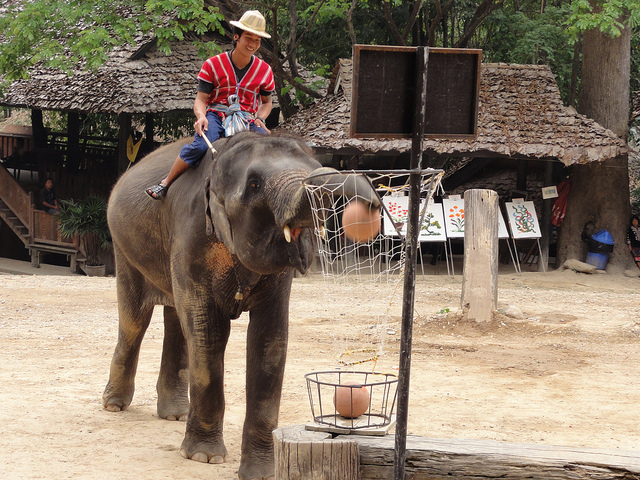
một người đàn ông cưỡi một con voi xám cầm một quả bóng trong thân cây